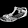
Label: Sandal